North by Northwest

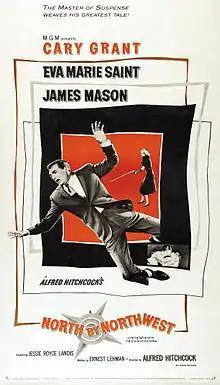
Theatrical release poster

North by Northwest is a 1959 American spy thriller film produced and directed by Alfred Hitchcock, starring Cary Grant, Eva Marie Saint, and James Mason. The original screenplay written by Ernest Lehman was intended to be the basis for "the Hitchcock picture to end all Hitchcock pictures".